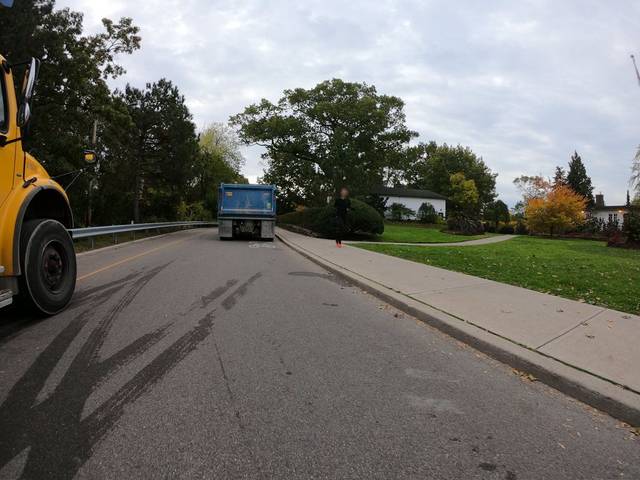
Region: Canada
Coordinates: 43.644, -79.465